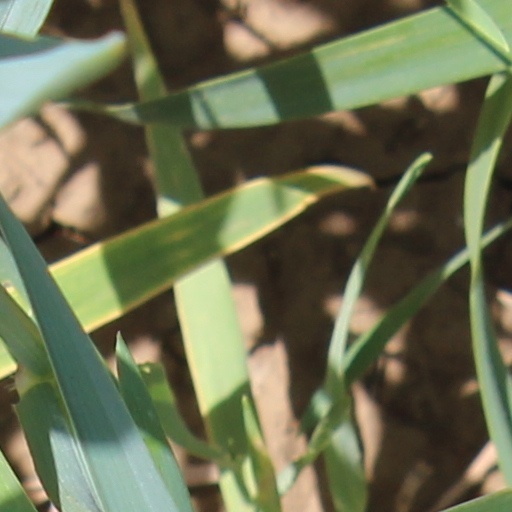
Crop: wheat